Mária Pozsonec

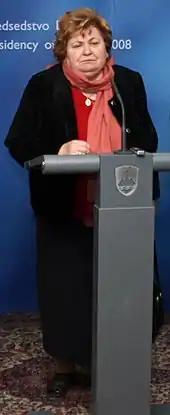
Mária Pozsonec (2008)

Mária Pozsonec (16 January 1940 – 3 April 2017) was a Slovenian politician of Hungarian ethnicity. Between 1990 and 2008, she served as representative of the Hungarian national community in the National Assembly of Slovenia.